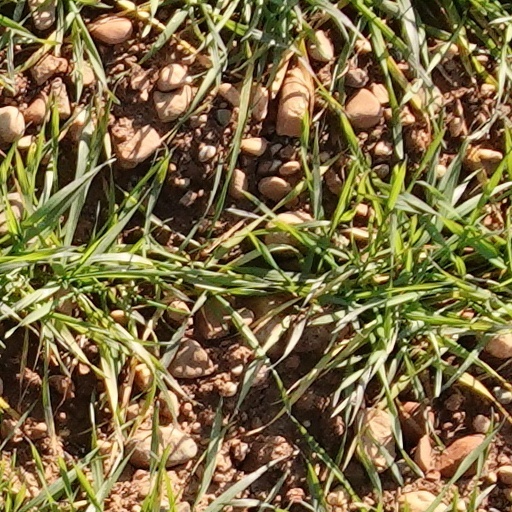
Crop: wheat